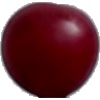
Label: Cherry Wax Red 1